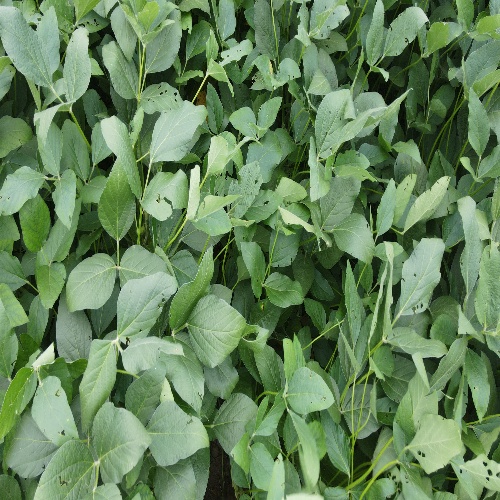
Label: Caterpillar